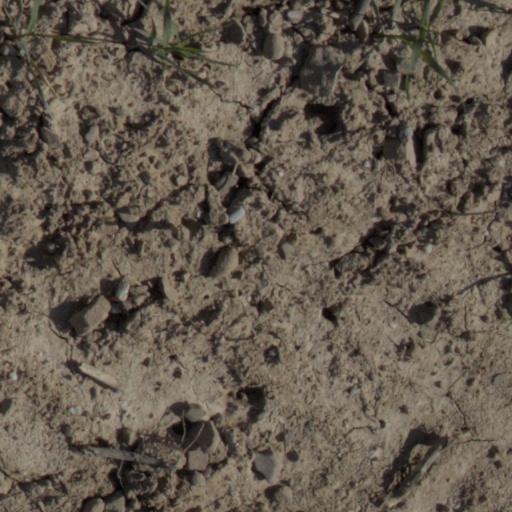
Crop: wheat